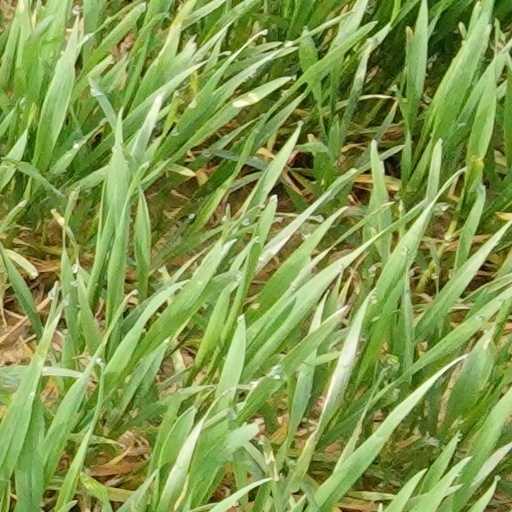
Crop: wheat